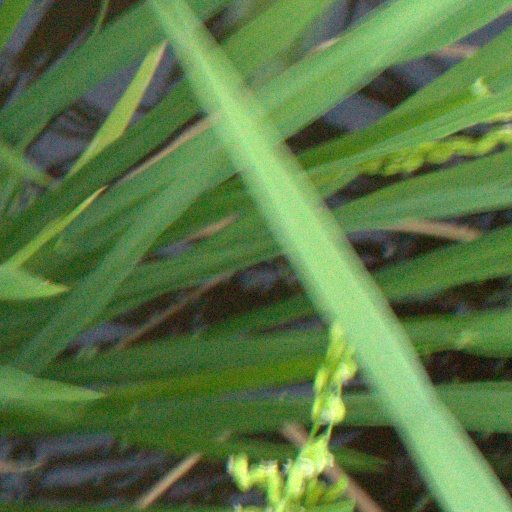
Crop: rice